Nine in a row

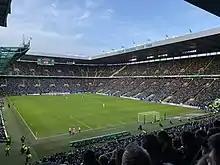
The Old firm match in December 2019 seen here was won by Rangers, but Celtic won the title for the ninth time in succession

Both clubs now back in the Premiership for 2016–17, and as season ticket sales rose in anticipation of their renewed meetings, Brendan Rodgers became Celtic manager. He quickly made an impact on his players, with noticeable improvements in the likes of academy products James Forrest, Kieran Tierney and Callum McGregor and strong performances from new signings Moussa Dembélé and Scott Sinclair, although his first competitive fixture was a defeat to Gibraltarian amateurs Lincoln Red Imps in Champions League qualification. Still operating from a far smaller budget, Rangers had no answer to Celtic's upturn in quality and suffered a 5–1 defeat in the first Old Firm derby which featured a Dembélé hat-trick, the first from a Celtic player in the fixture since 1973. Celtic eliminated Rangers from both cups at the semi-final stage and won 5–1 again, this time at Ibrox, in April 2017, by which time Warburton had been replaced by Pedro Caixinha. Celtic finished the league campaign undefeated with a record points total of 106 and won both cups to be dubbed 'the invincibles' and also returned to the Champions League groups, although there Rodgers' playing style was exposed by Barcelona; Rangers were third behind Aberdeen. The pattern barely altered in 2017–18 as Celtic won all three trophies in an unprecedented 'double treble'; overall their stats were slightly poorer than the season prior and Rangers' slightly better, but Aberdeen still finished ahead of the Govan men. Caixinha – who never seemed likely to recover from a loss to part-time opponents Progrès Niederkorn in the UEFA Europa League's opening round – failed to last to the end of the calendar year, and his short-term replacement Graeme Murty oversaw two heavy defeats to Celtic in April 2018 before himself being dismissed.